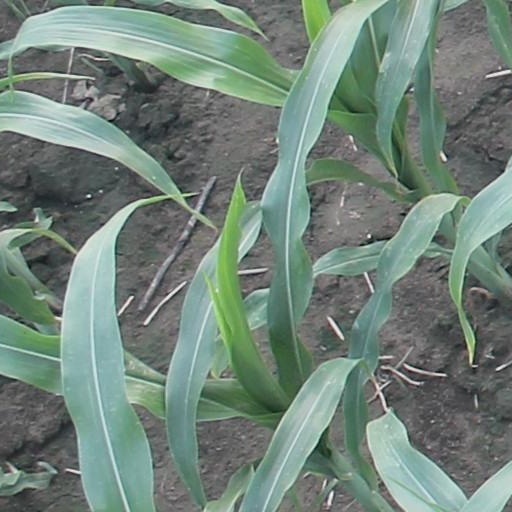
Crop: maize; corn